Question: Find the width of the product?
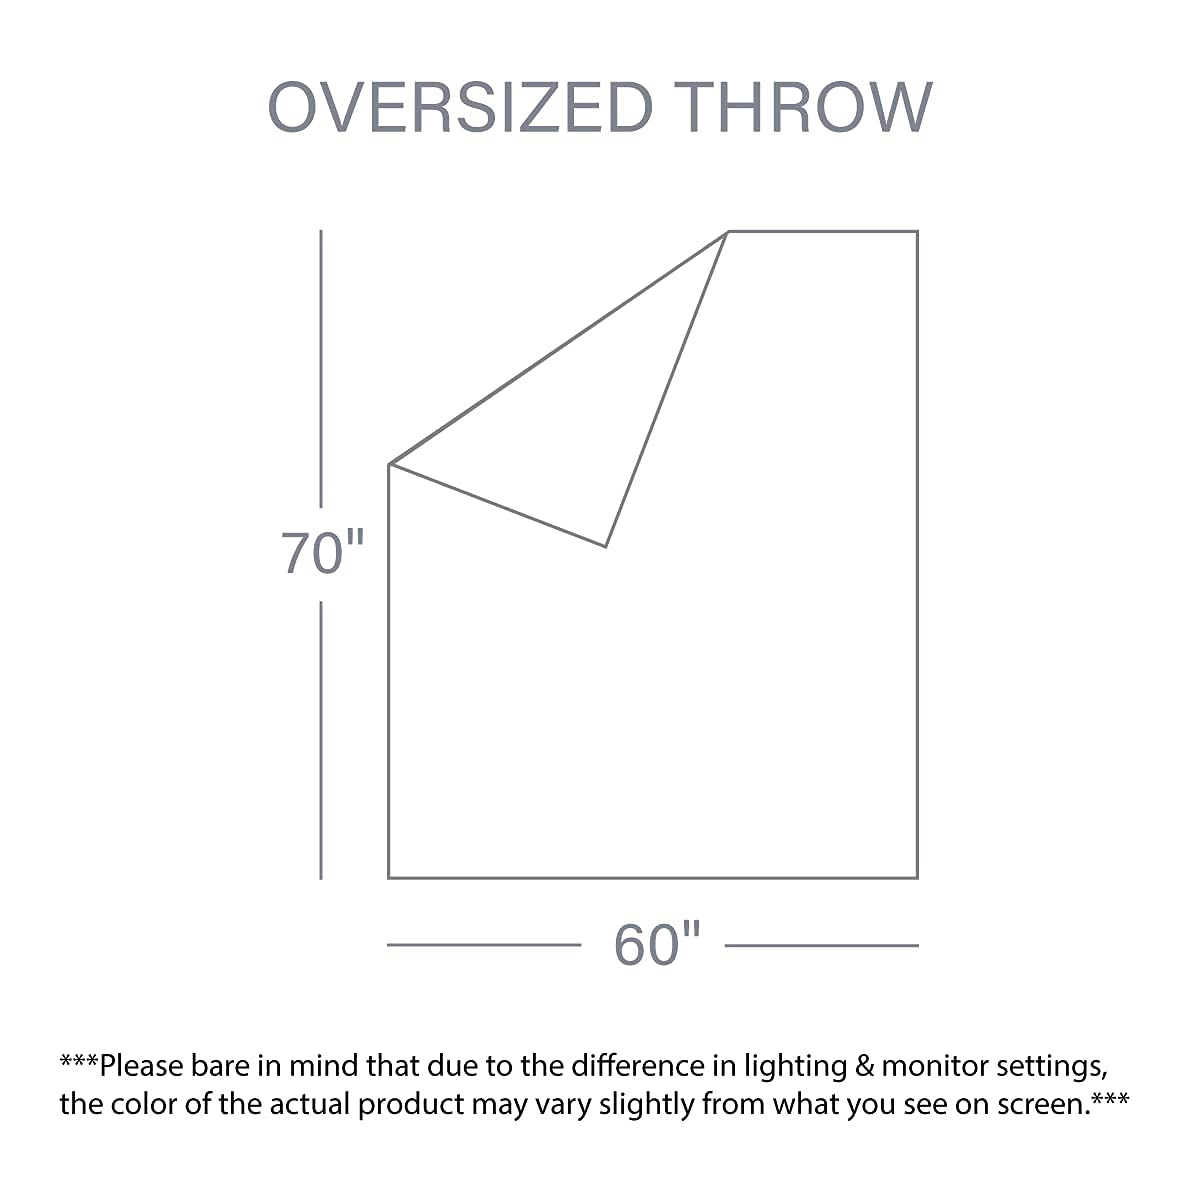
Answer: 60.0 inch